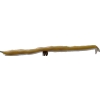
Label: images